Le Kevin Smith

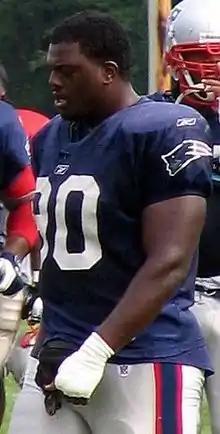
Smith with the New England Patriots in 2007

Le Kevin Smith (born July 21, 1982) is an American former professional football defensive tackle of the National Football League (NFL), who played five seasons from 2006 to 2010. He was selected by the New England Patriots in the sixth round of the 2006 NFL draft. Smith was a member of the Patriots' 2007 16–0 team and recorded half a sack during Super Bowl XLII. He ended his NFL career in 2010 with the Denver Broncos. He played college football for the Nebraska Cornhuskers.